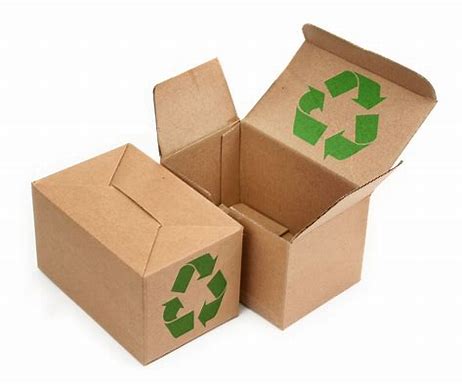
Label: cardboard